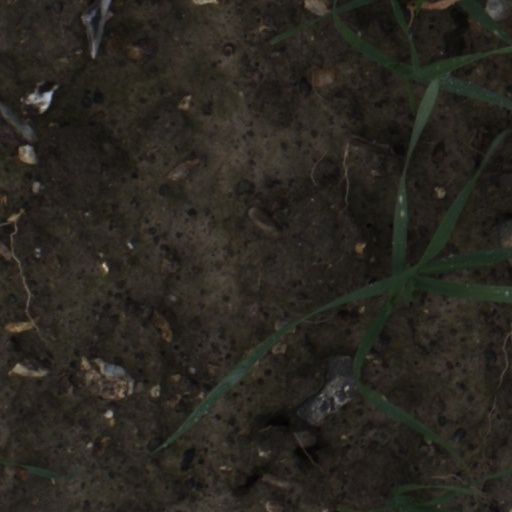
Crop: wheat